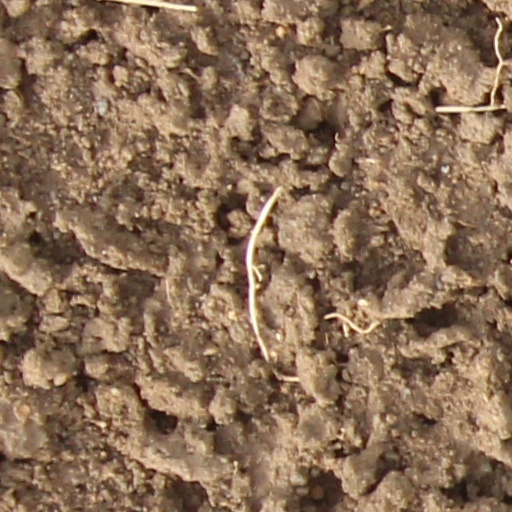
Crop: wheat